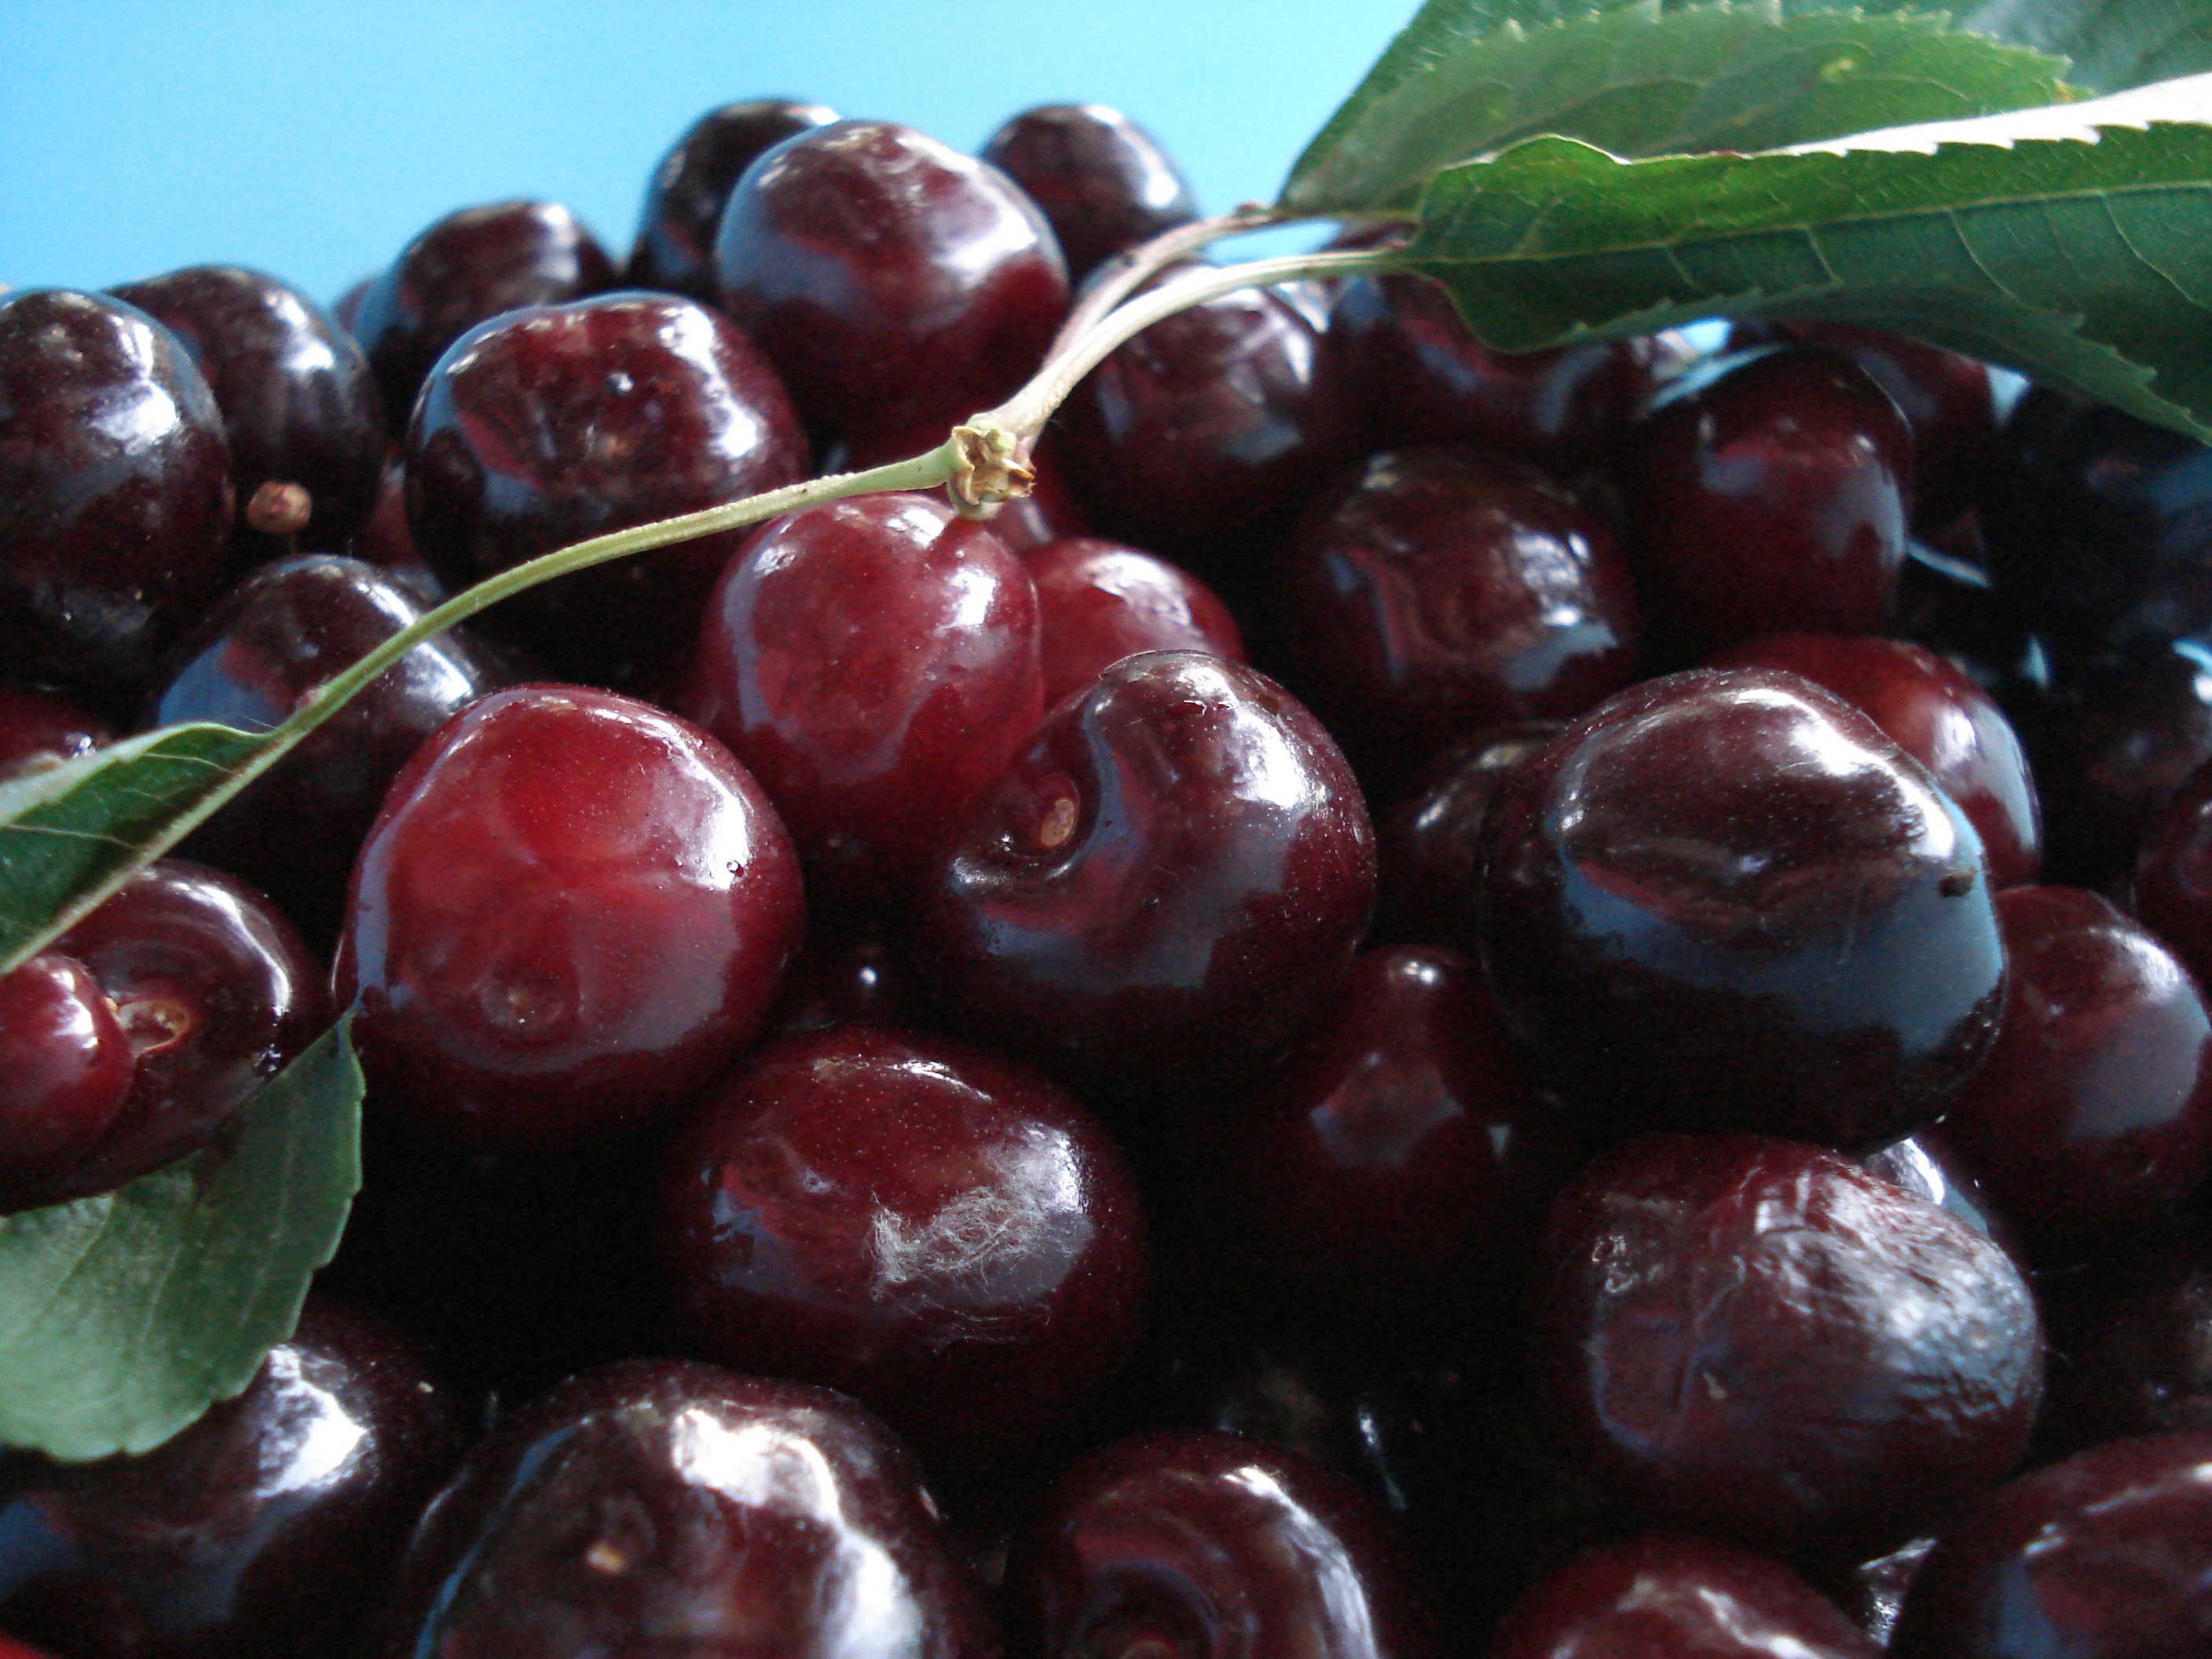
plant, fruit, berry, food, red, produce, foods, cherry, cherries, flowering plant, rose family, red fruits, damson, land plant, frutti di bosco, zante currant